Keohwa

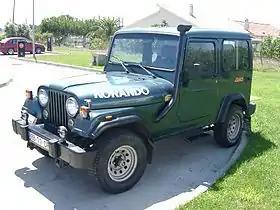
Keohwa Korando.

Unlike Kia, who also produced Jeep vehicles, Keowha produced exact copies, plus its own variants of the following: